Hysterical (2021 film)

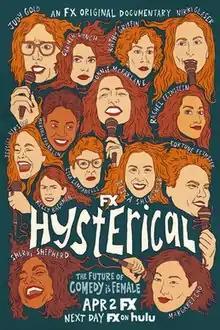
Official poster

"Hysterical" is a 2021 American documentary film, directed and produced by Andrea Blaugrund Nevins. It follows multiple comedians throughout their lives on stage and off. Judy Gold, Carmen Lynch, Kathy Griffin, Nikki Glaser, Jessica Kirson, Marina Franklin, Bonnie McFarlane, Rachel Feinstein, Lisa Lampanelli, Kelly Bachman, Iliza Shlesinger, Fortune Feimster, Sherri Shepherd and Margaret Cho appear in the film.